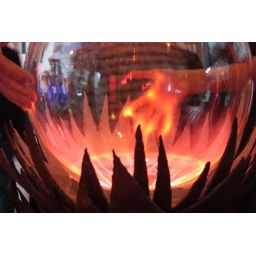
At the Crucible art exhibit in the Cathedral Building's ground floor space.